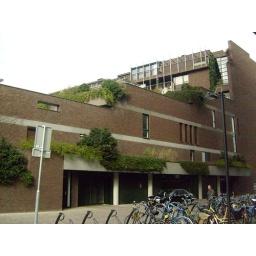
Een dag-excursie, georganiseerd door Cheops, in het (uiteindelijk niet zo) zonnige zuiden van Nederland: Eindhoven!